Maserati Indy

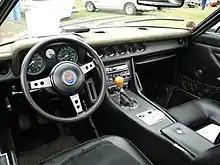
Interior

The Indy was conceived as an alternative to the Ghibli offering a V8 engine and room for four people; it effectively replaced both the ageing six-cylinder 2+2 Maserati Sebring—which descended from the 1957 3500 GT— and the first generation Quattroporte. Two coachbuilders showed their proposals at the November 1968 Salone dell'automobile di Torino, both based on a Maserati 4.2-litre chassis. On Ghia's stand there was the Simùn, a 2+2 berlinetta designed by Giorgetto Giugiaro; on Carrozzeria Vignale's, a sleek 4-seater fastback penned by the internal technical office led by Virginio Vairo and Elio Mainardi. Both coachbuilders had already an established relationship with Maserati, as Vignale had been responsible for the 3500 GT Spyder, Mexico and Sebring, while Giugiaro had recently penned the Ghibli at Ghia.